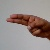
The image shows a hand gesture representing the letter 'H' in Indian Sign Language.